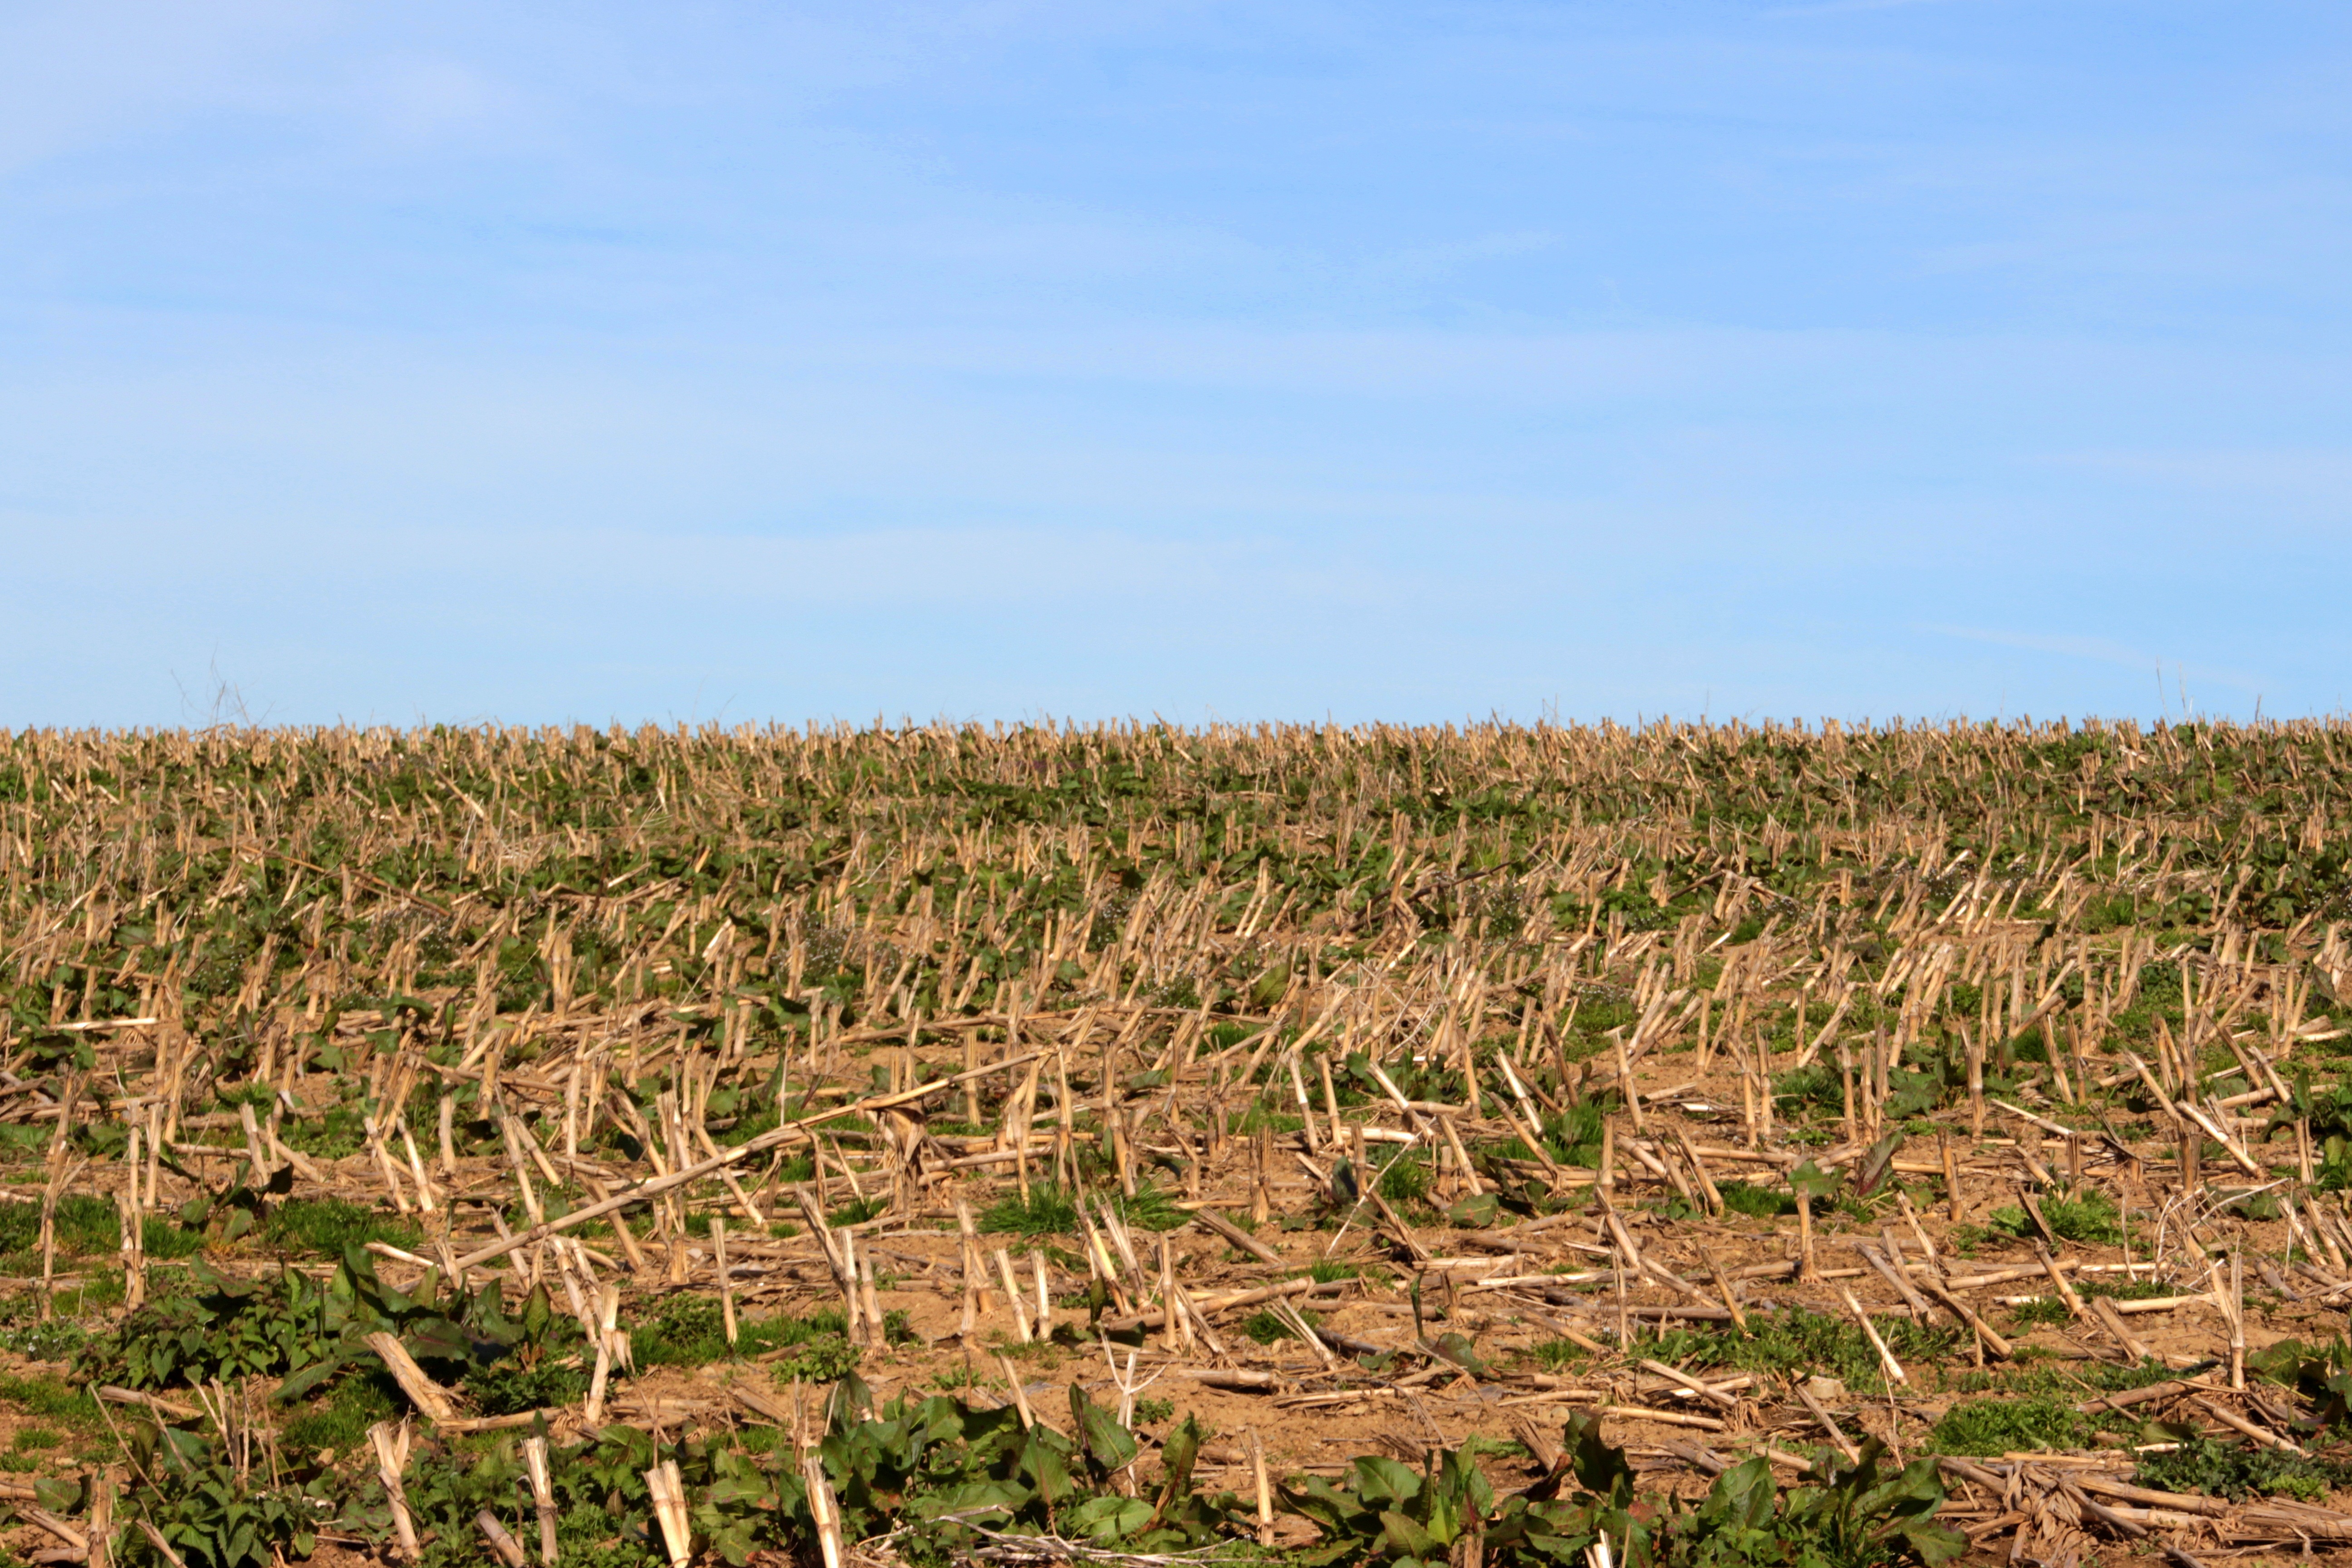
nature, grass, marsh, plant, field, meadow, prairie, crop, soil, agriculture, savanna, plain, grassland, wetland, plantation, plateau, habitat, ecosystem, steppe, arable, rural area, lie still, natural environment, grass family, corn stubble